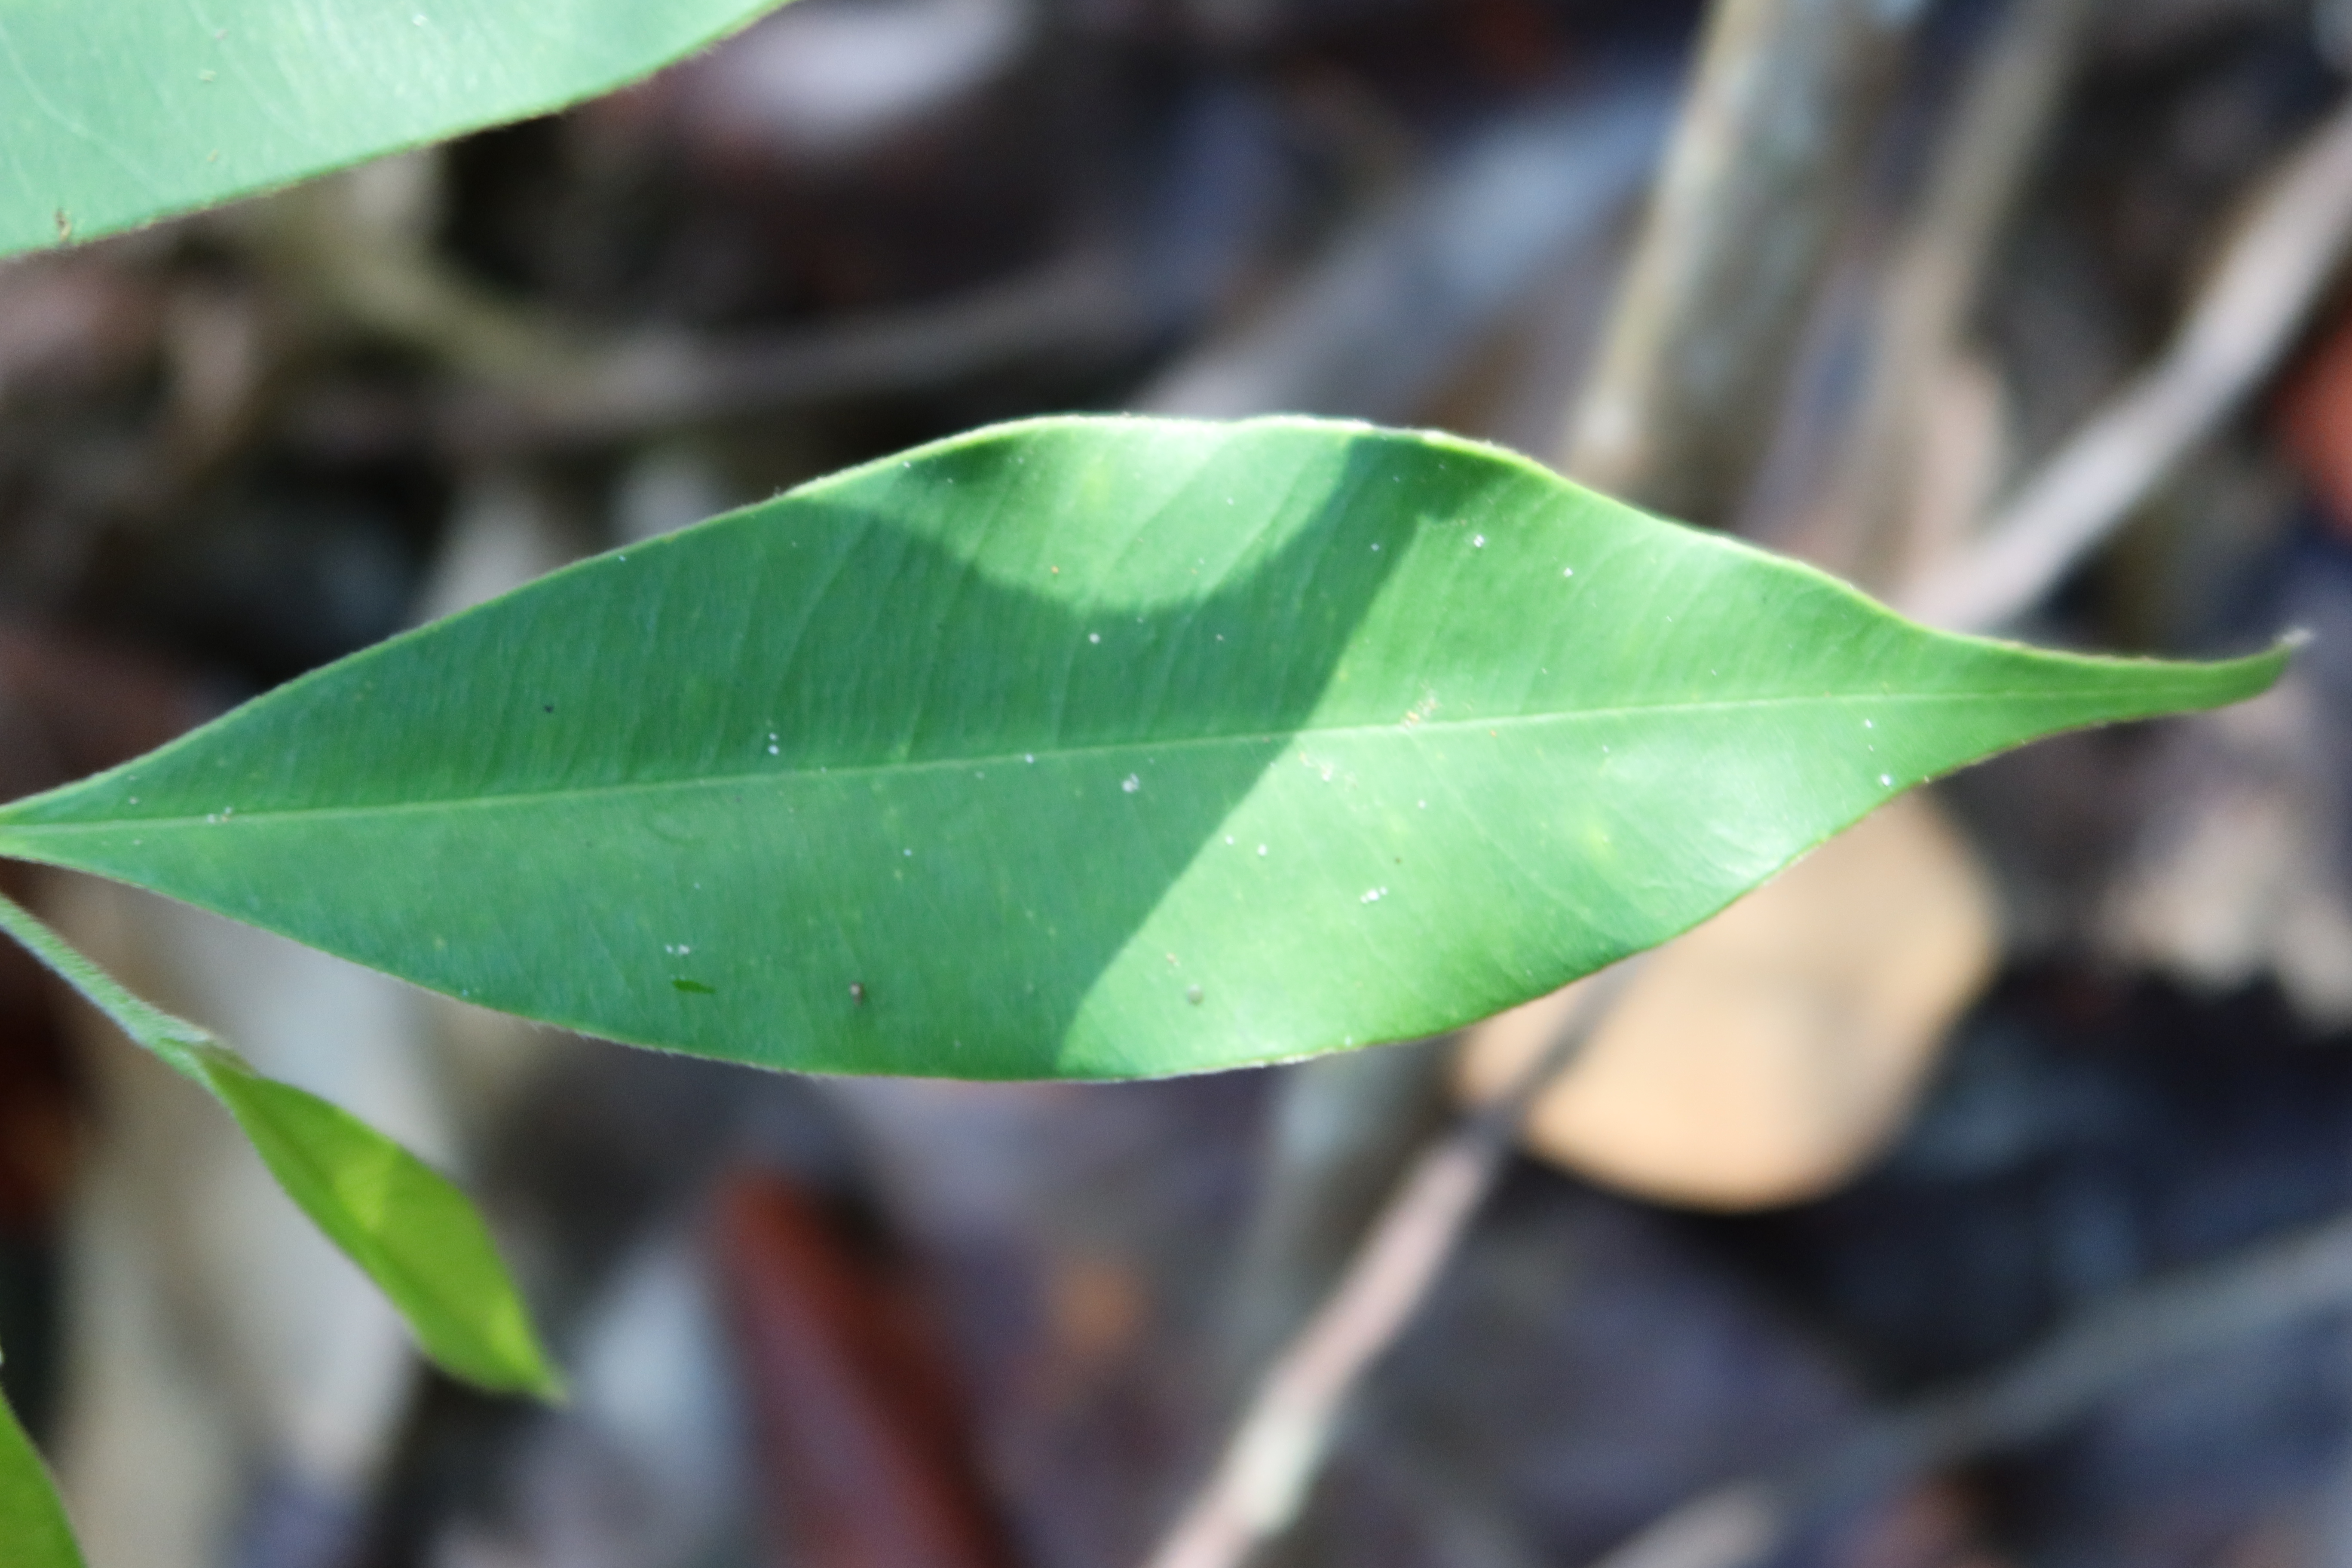
Label: Powdery mildew